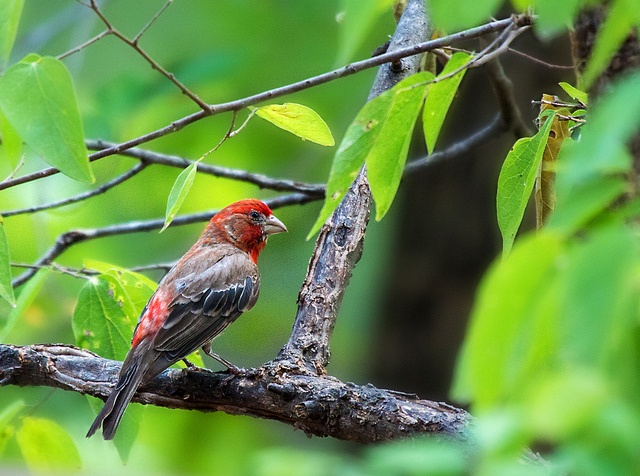
A small bird perched on a branch in a tree.
A bird is sitting on a branch of a tree.
a bird perched on a tree limb in a forest
a red brown and black bird is standing on a branch
A red bird is perched on a branch